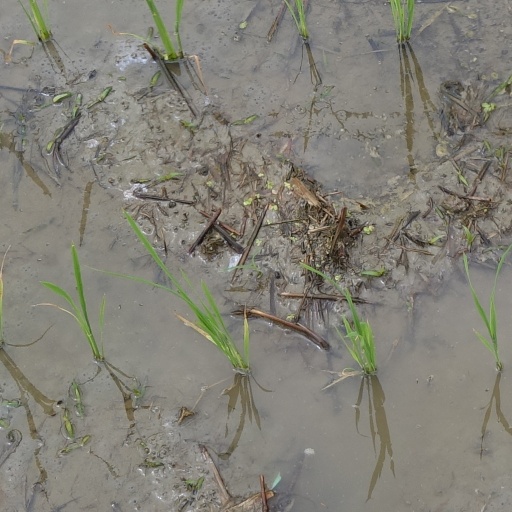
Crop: rice